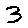
Label: 3